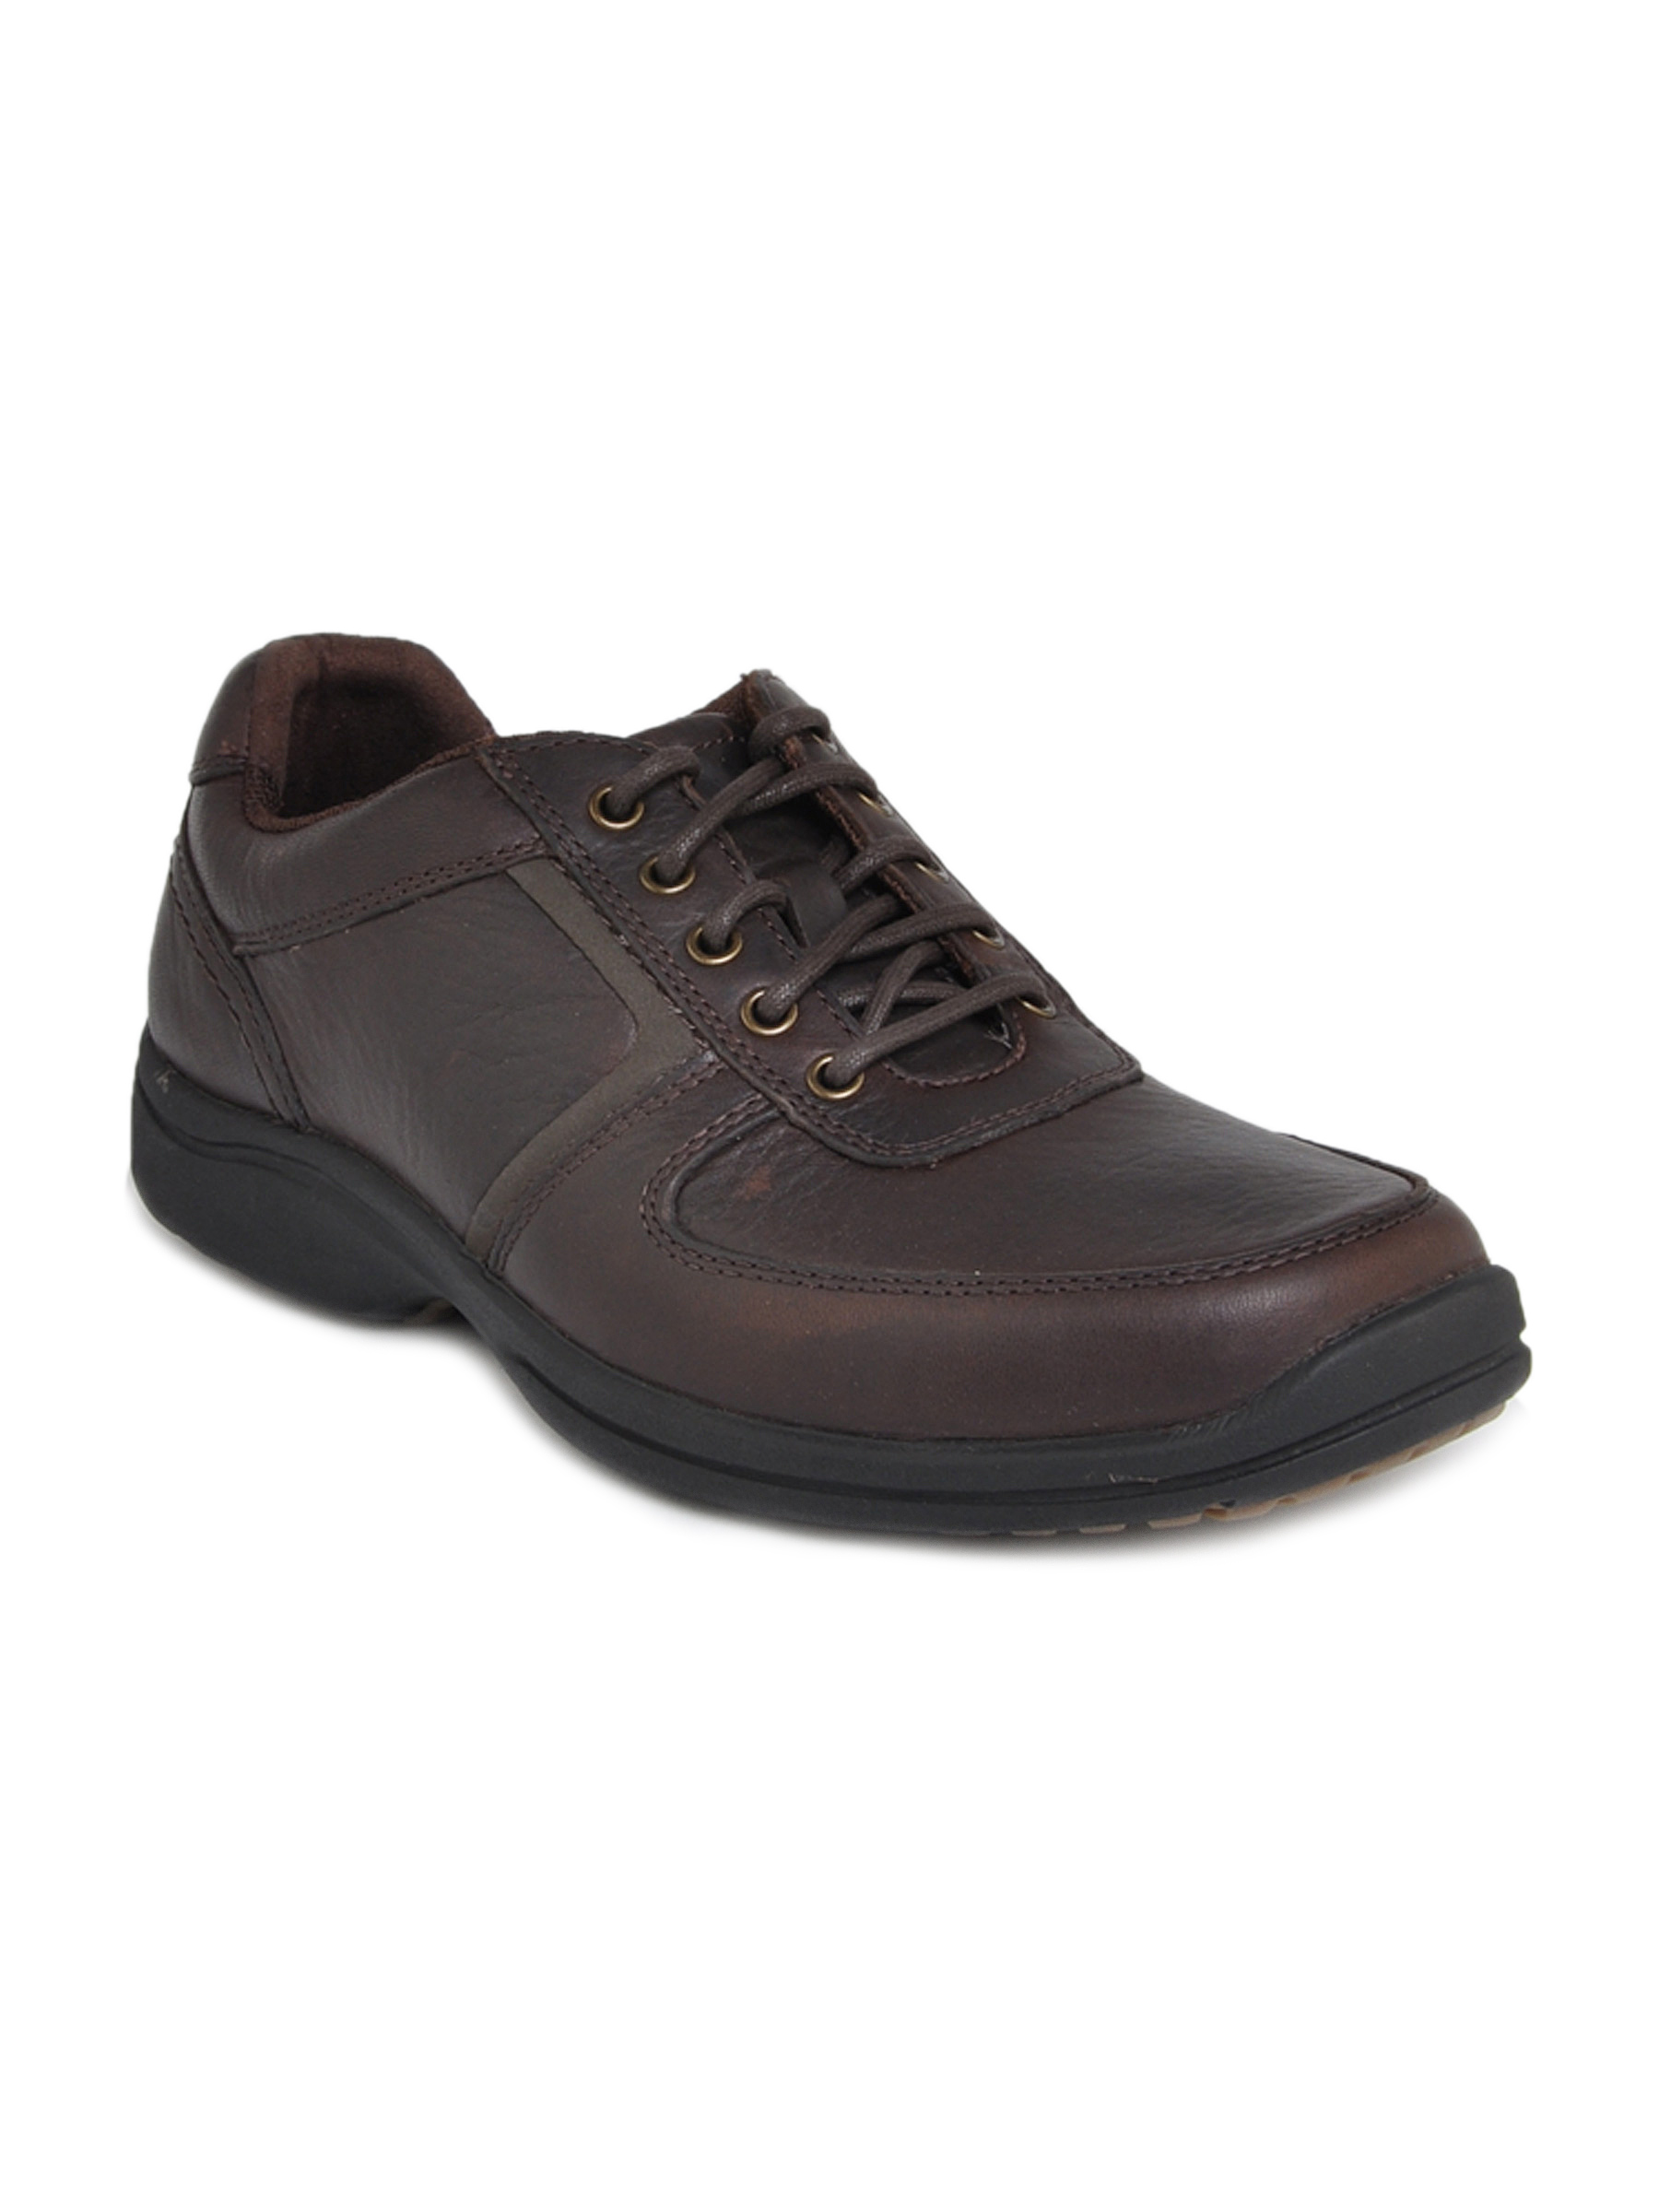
Rockport Men Tr Bal Brown Casual Shoes
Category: Footwear / Shoes / Casual Shoes
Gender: Men
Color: Brown
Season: Fall 2011
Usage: Casual